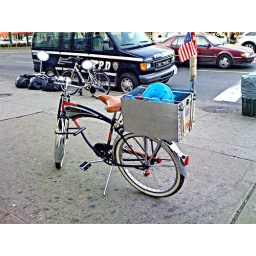
Noticed this cool bike while walking around Delancey street